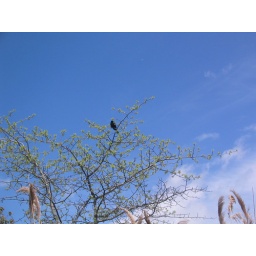
bird in tree